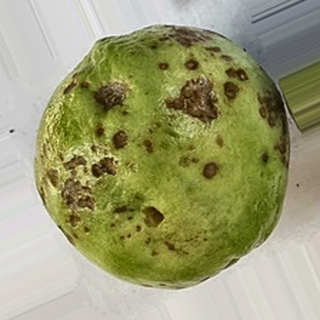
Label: guava_anthracnose